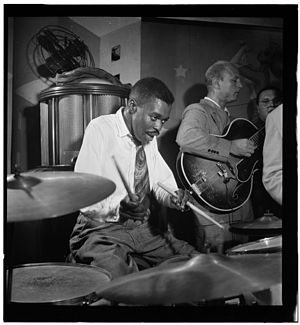
Denzil Best
Denzil Best
Denzil DaCosta Best var en amerikansk jazztrommeslager og komponist.